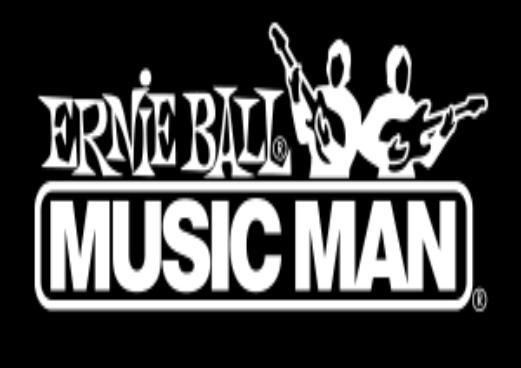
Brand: music man-2
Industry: Leisure